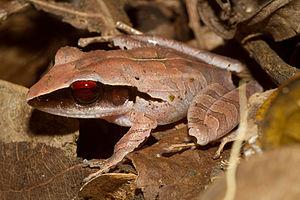
Craugastor gollmeri est une espèce d'amphibiens de la famille des Craugastoridae.
Les Craugastorinae sont une sous-famille d'amphibiens de la famille des Craugastoridae.